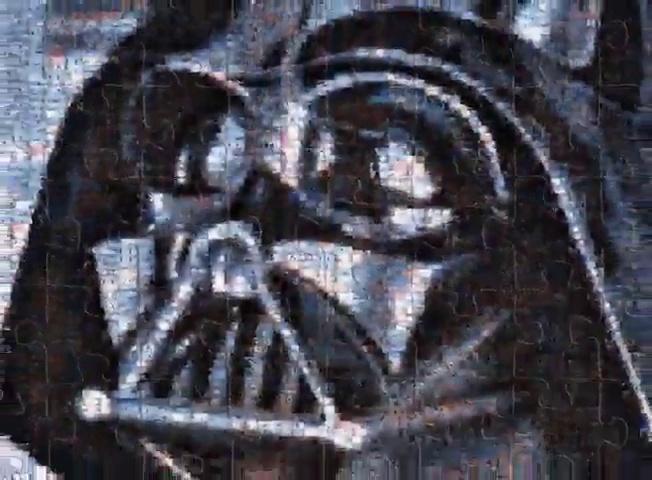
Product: Buffalo Games - Vivid Collection - Leopard Jungle - 1000 Piece Jigsaw Puzzle, Multicolor
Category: Toys & Games | Puzzles | Jigsaw Puzzles
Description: Great Condition.
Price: $12.99
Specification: ProductDimensions:2.1x7.9x7.9inches|ItemWeight:1.27pounds|ShippingWeight:1.27pounds(Viewshippingratesandpolicies)|ASIN:B07T442BTG|Itemmodelnumber:12205|Manufacturerrecommendedage:14yearsandup